John Gibson Parkhurst

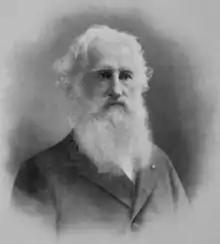

John Gibson Parkhurst (April 17, 1824 – May 6, 1906) was an American lawyer, an officer in the Union Army during the American Civil War, and later a diplomat.